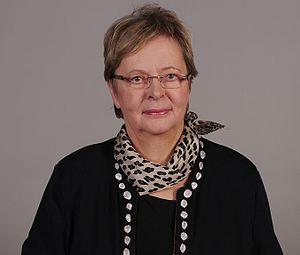
Photo prise durant Wiki Loves Parliament en février 2014 au parlement européen de Strasbourg.
Cet article présente la liste des députés européens de Finlande pour la mandature 2009-2014, élus lors des élections européennes de 2009 en Finlande